Milwaukee Fire Department High Pressure Pumping Station

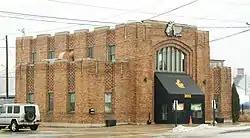

The Milwaukee Fire Department High Pressure Pumping Station, at 2011 South 1st Street in Milwaukee, Wisconsin, was built in 1931. It has also been known as the Kinnickinnic River Pumping Station. It was listed on the National Register of Historic Places in 1981 and the building was demolished in 2018. It was delisted in 2024.